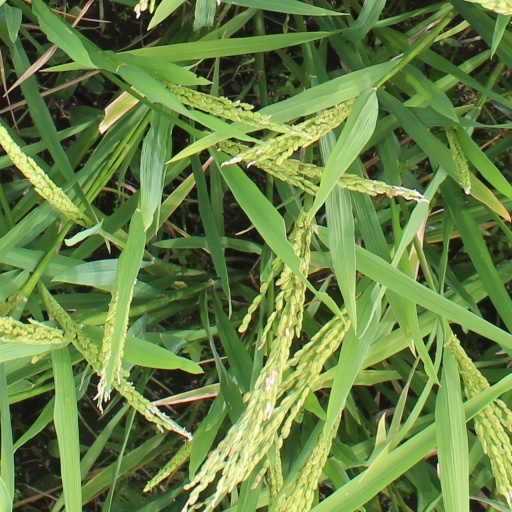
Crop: rice